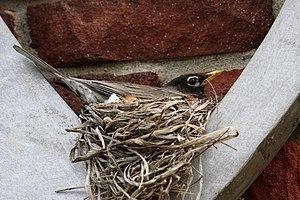
Merle d'Amérique au nid, Parc national de la Pointe-Pelée, Ontario, Canada